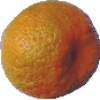
Label: Mandarine 1